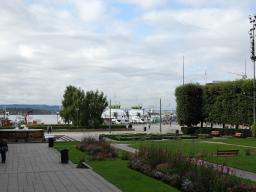
Label: Background_without_leaves